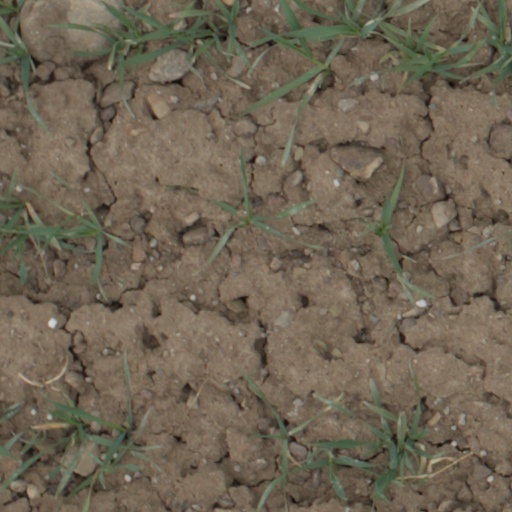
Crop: wheat